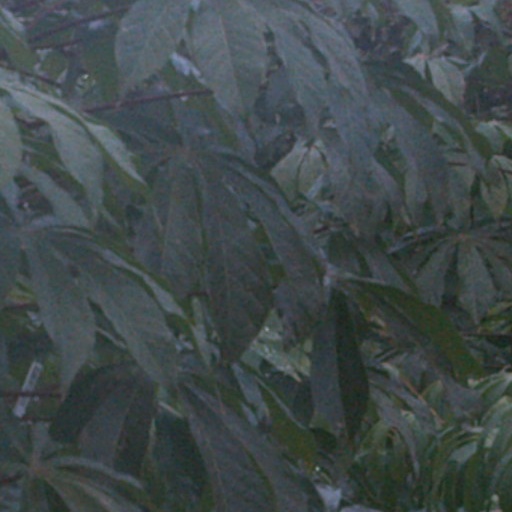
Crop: cassava